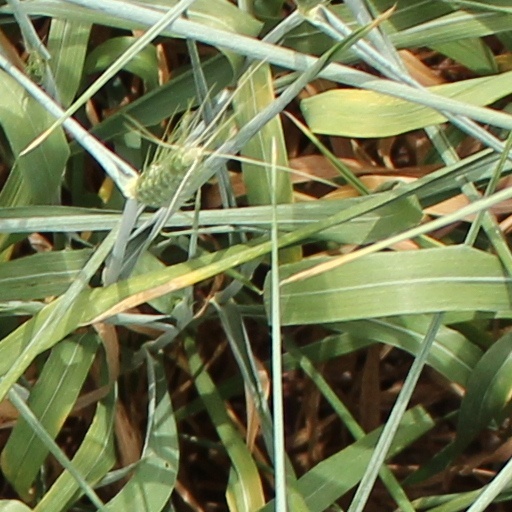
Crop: wheat